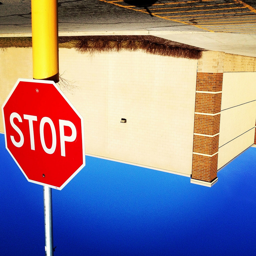
A stop sign centers an upside down street image.
a street sign attached to a pole on a street.
A upside down picture of a stop which is right side up.
An inverted stop sign looks normal in this upside-down photo.
Inverted photograph including an upside down stop sign